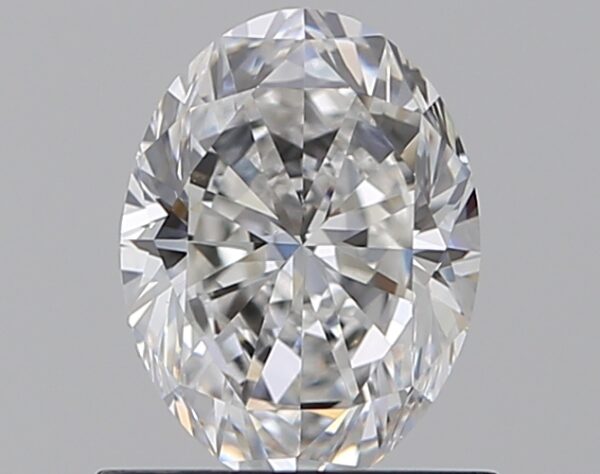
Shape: oval
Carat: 0.9
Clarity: VS2
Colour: F
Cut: GD
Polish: EX
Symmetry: VG
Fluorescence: N
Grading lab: GIA
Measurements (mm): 7.03 x 5.31 x 3.48